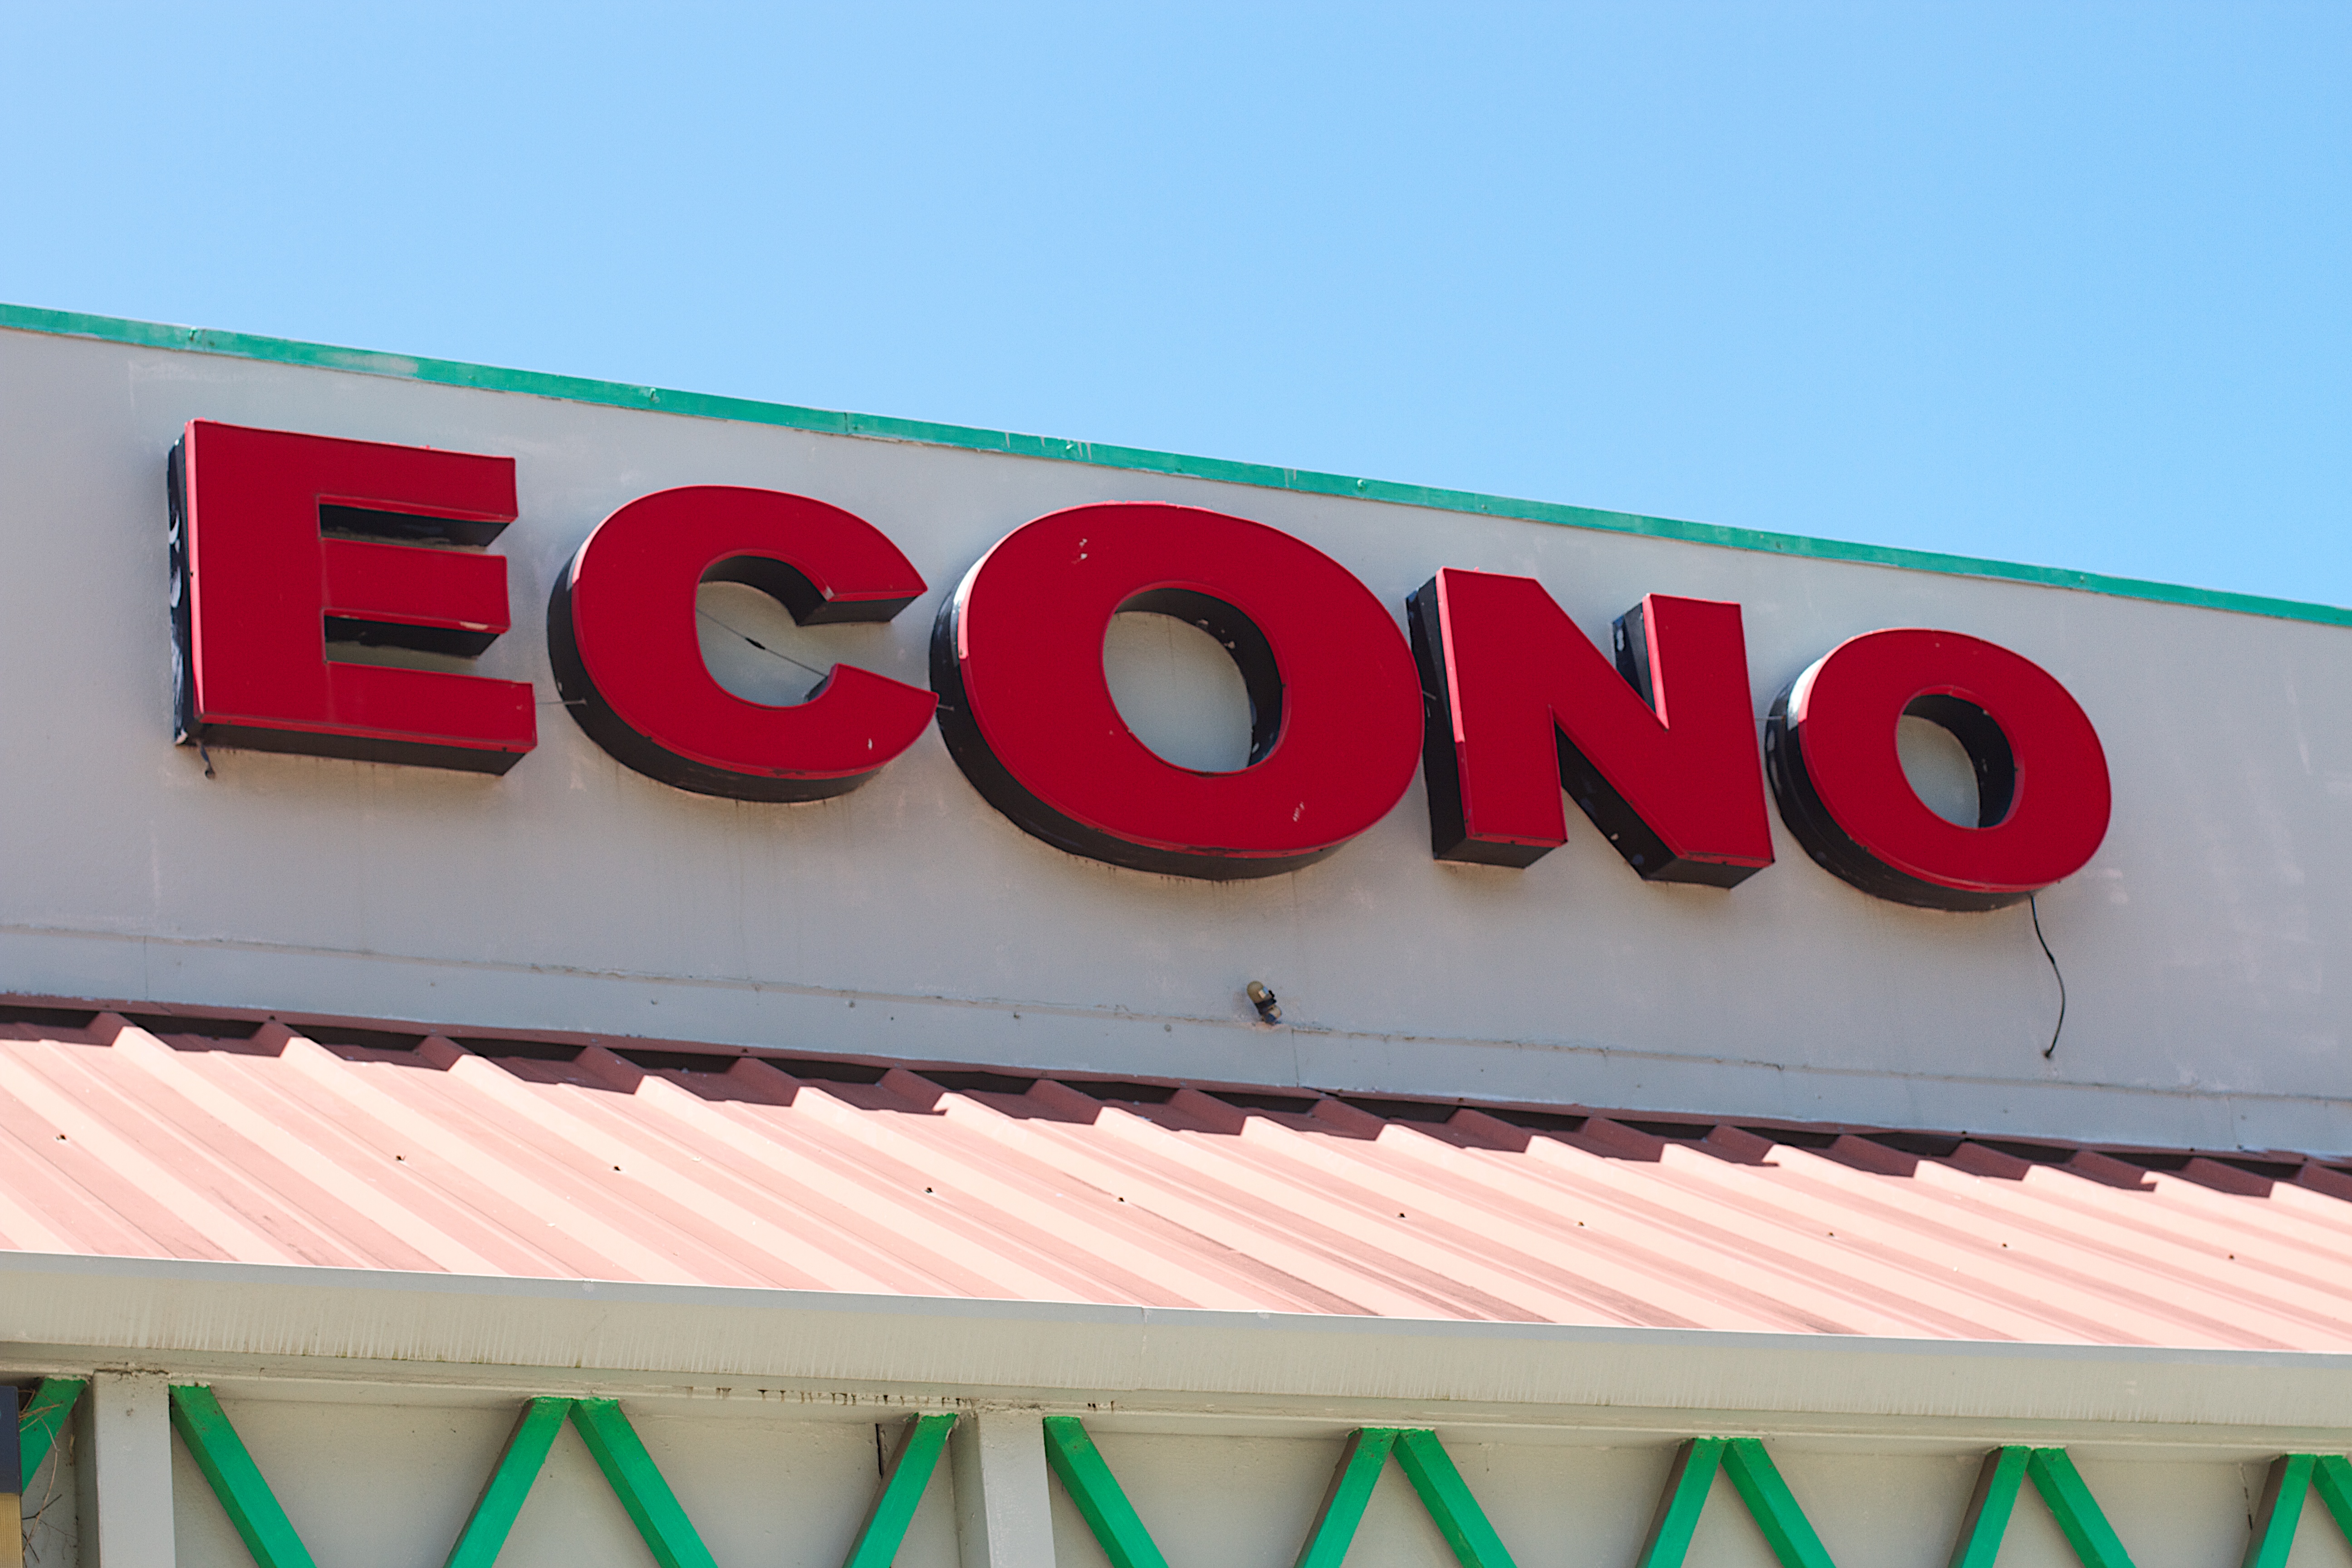
advertising, sign, red, color, banner, street sign, signage, econo, traffic sign